Giorgio Perlasca

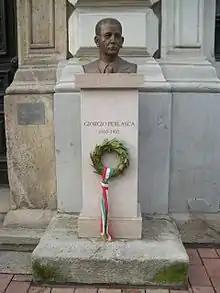

In December 1944, Perlasca rescued two boys from being herded onto a freight train in defiance of a German lieutenant colonel on the scene. The Swedish diplomat-rescuer Raoul Wallenberg, also present there, later told Perlasca that the officer who had challenged him was Adolf Eichmann. Over 45 days, from 1 December 1944 to 16 January 1945, Perlasca helped save more than 5,000 Jews.